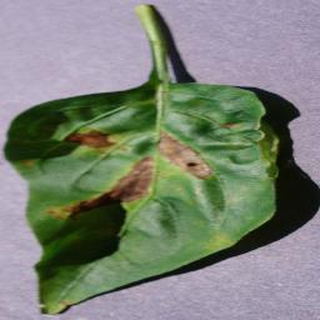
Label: bell_pepper_bacterial_spot